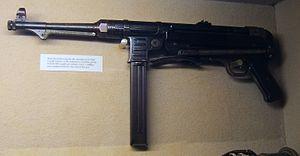
Maschinenpistole MP40, l'arme qui a fait amputer la jambe gauche de Raphaël Onana.
Raphaël Onana, né le 14 juillet 1919 à Poupouma au village de Nkol Okala, au Nord-Ouest de Yaoundé, dans la Province du Centre, au Cameroun, et mort le 11 novembre 2002 à Yaoundé, est un militaire d'origine camerounaise, il a été un magistrat naturalisé français et finalement un président de l'Union fraternelle des anciens combattants d'expression Française.